Hylozoism

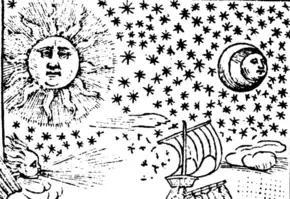
"Sphera volgare", featuring the Sun, the Moon, the winds and the stars as living. Woodcut illustration from an edition of "De sphaera mundi", Venice, 1537.

Hylozoism is the philosophical doctrine according to which all matter is alive or animated, either in itself or as participating in the action of a superior principle, usually the world-soul ("anima mundi"). The theory holds that matter is unified with life or spiritual activity. The word is a 17th-century term formed from the Greek words ὕλη ("hyle": "wood, matter") and ζωή ("zoē": "life"), which was coined by the English Platonist philosopher Ralph Cudworth in 1678.